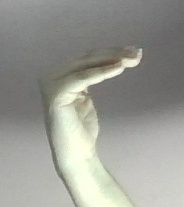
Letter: haa